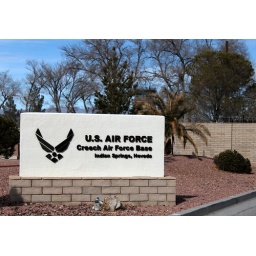
you can make out the air traffic control tower above the sign and behind the trees.